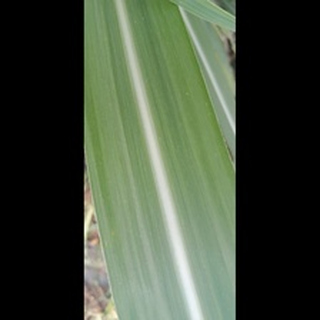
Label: healthy_sugarcane